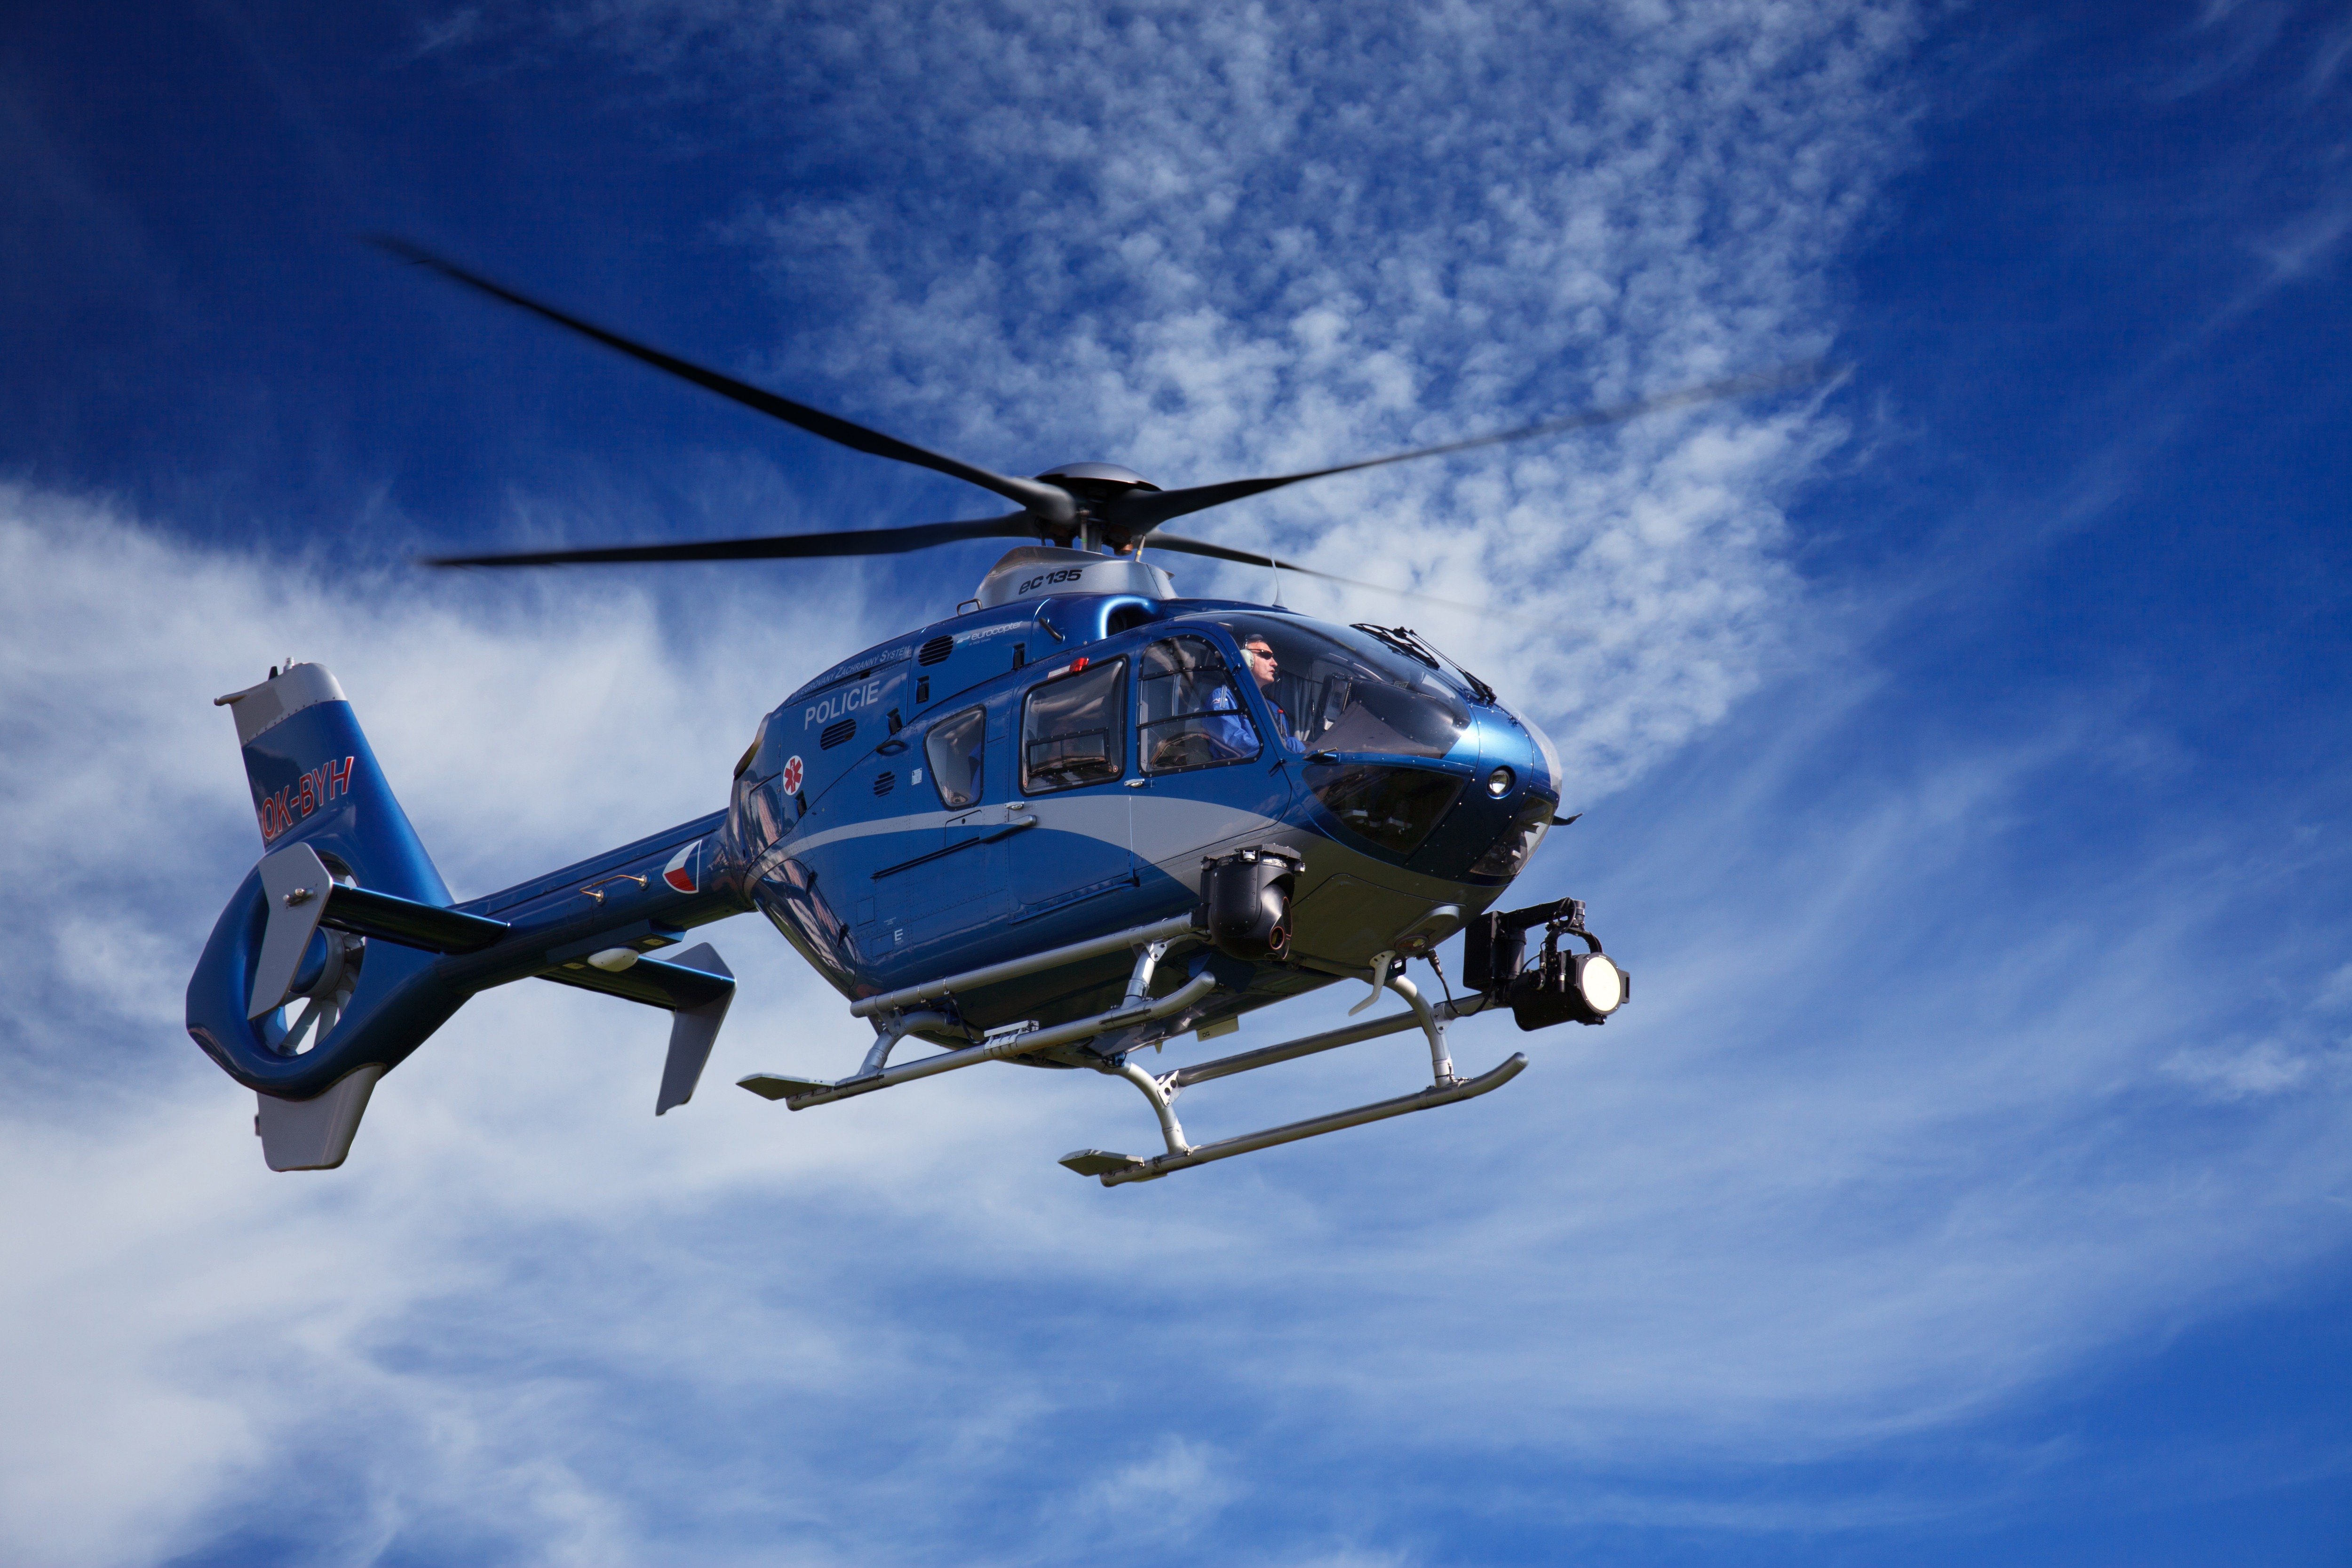
sky, air, fly, aircraft, transportation, vehicle, aviation, flight, action, blue, helicopter, pilot, safety, police, patrol, propeller, chopper, cop, emergency, rescue, rotorcraft, atmosphere of earth, helicopter rotor, military helicopter, bell 412, bell 206